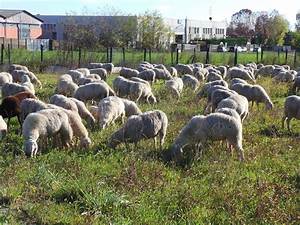
Label: pecora